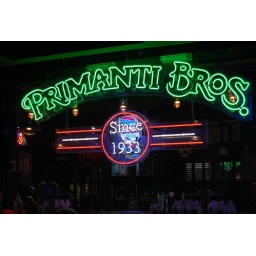
This is the neon sign on the mirror behind the bar in the Monroeville Primanti Bros. restaurant.